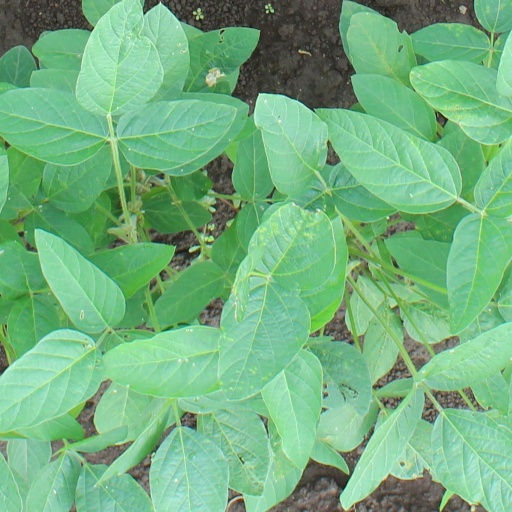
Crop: soybean